Corridor coach

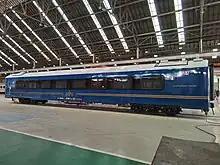
An Indonesian compartment suite coach for "Bima" and "Argo Semeru" Train, which is considered as "corridor coach", rather than "compartment coach"

A corridor coach is a type of railway passenger coach divided into compartments and having a corridor down one side of the coach to allow free movement along the train and between compartments.